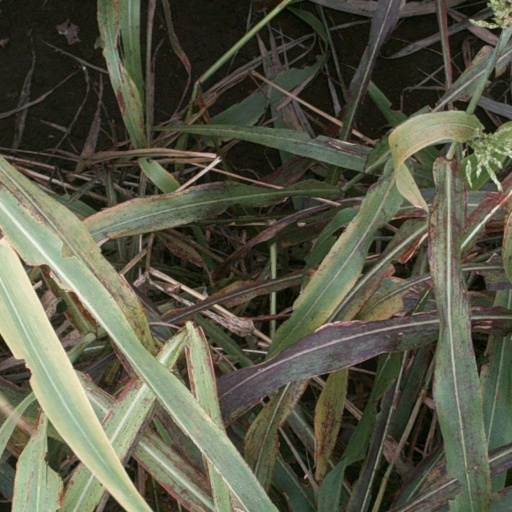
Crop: sorghum